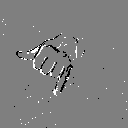
ASL letter: j